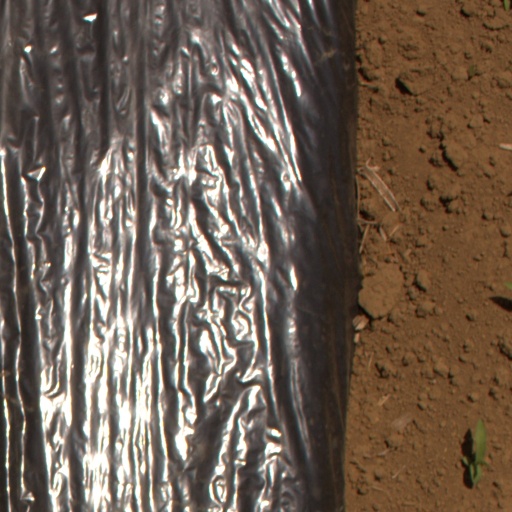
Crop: Jerusalem artichoke